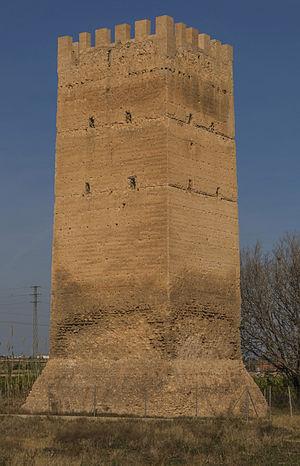
Benifaió, en valencien et officiellement, est une commune de la province de Valence, dans la Communauté valencienne, en Espagne. Elle est située dans la comarque de la Ribera Alta et dans la zone à prédominance linguistique valencienne. Sa population s'élevait à 11 830 habitants en 2013.